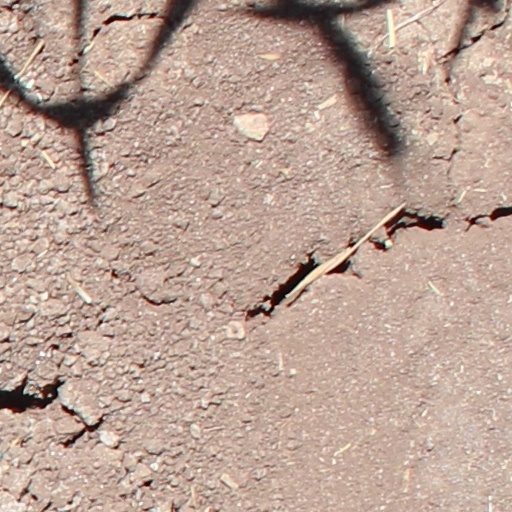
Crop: wheat